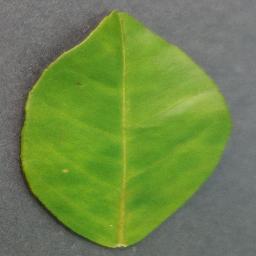
Label: Orange___Haunglongbing_(Citrus_greening)